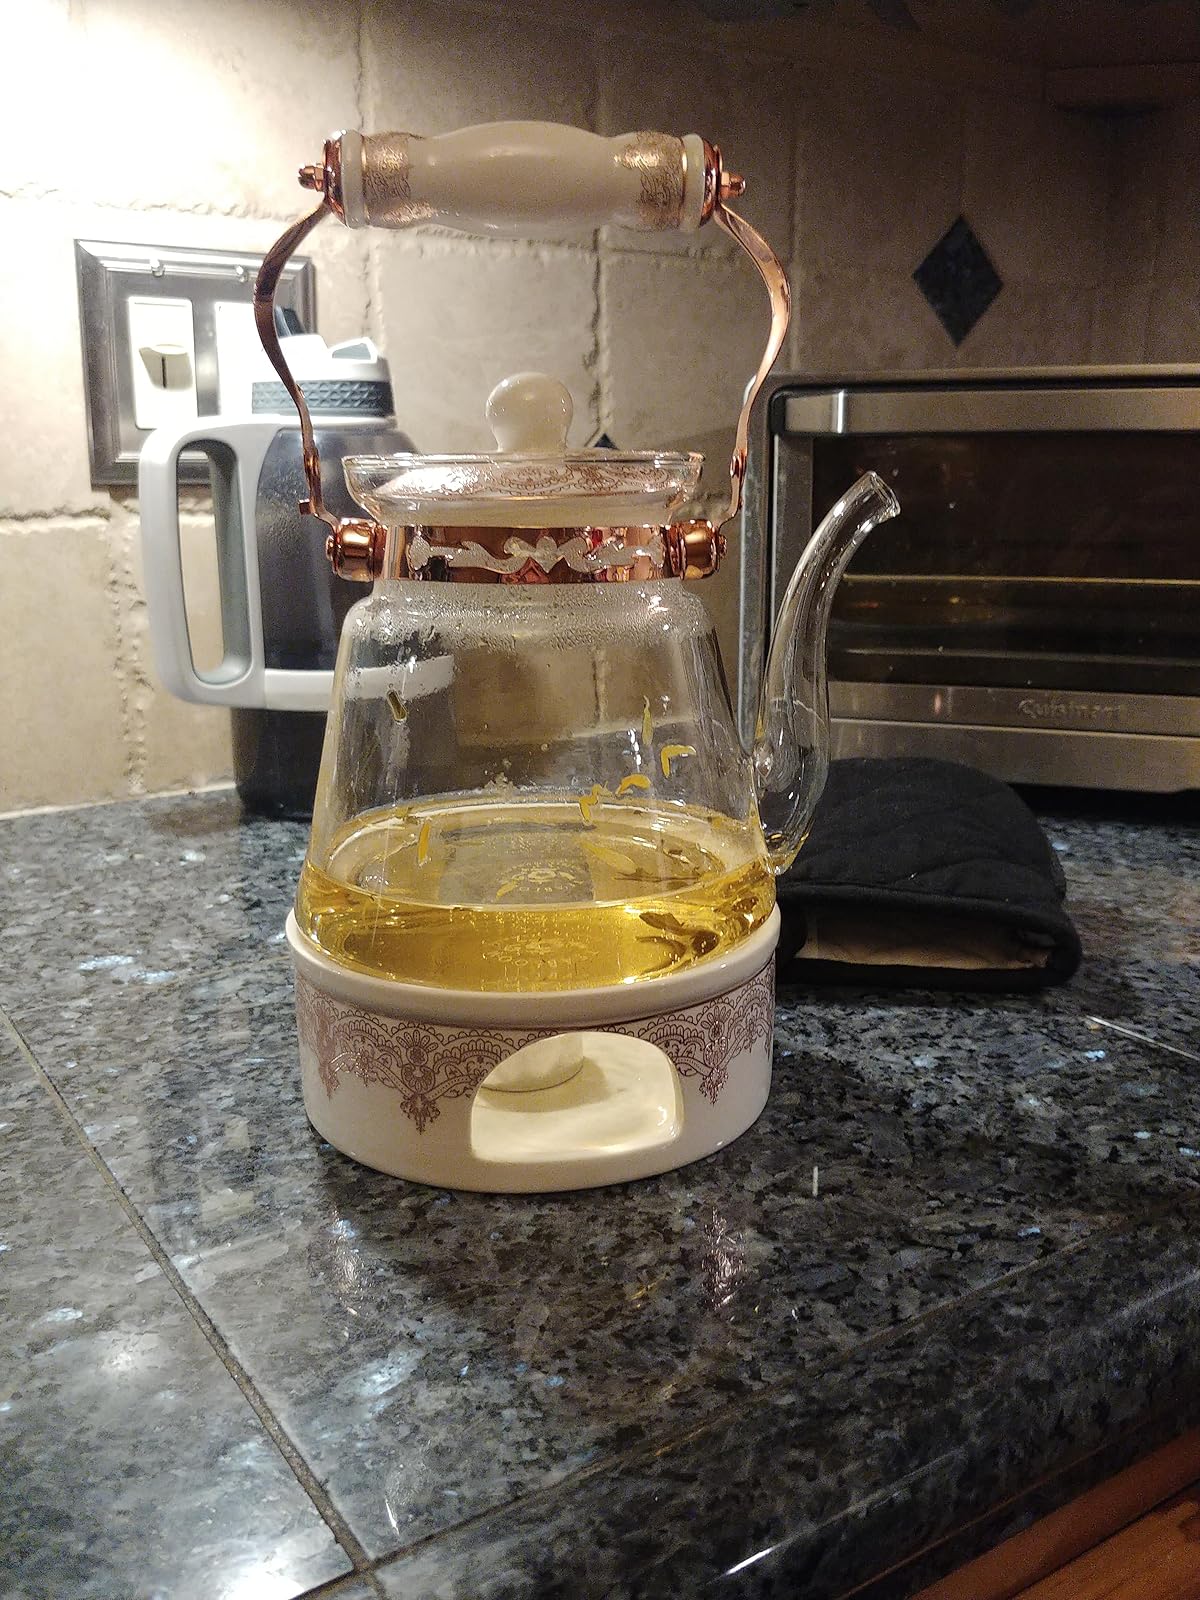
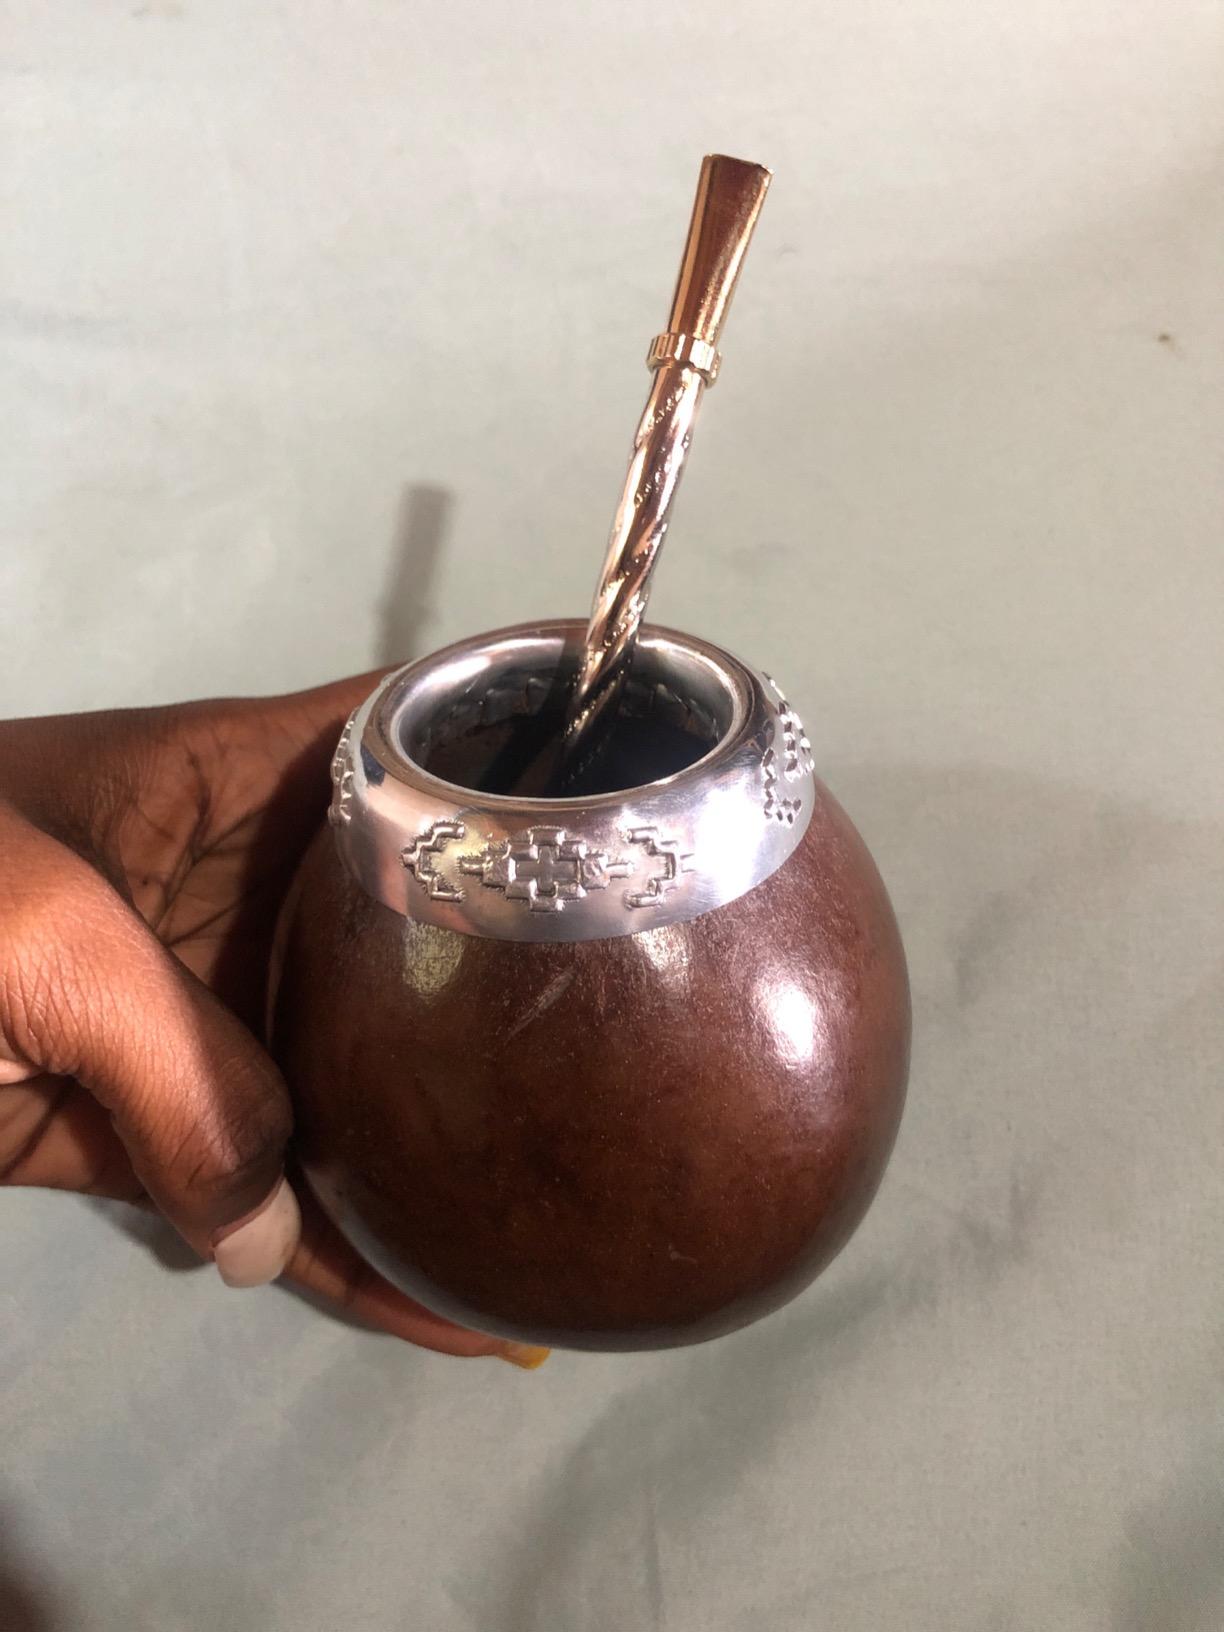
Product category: items_tea
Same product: no